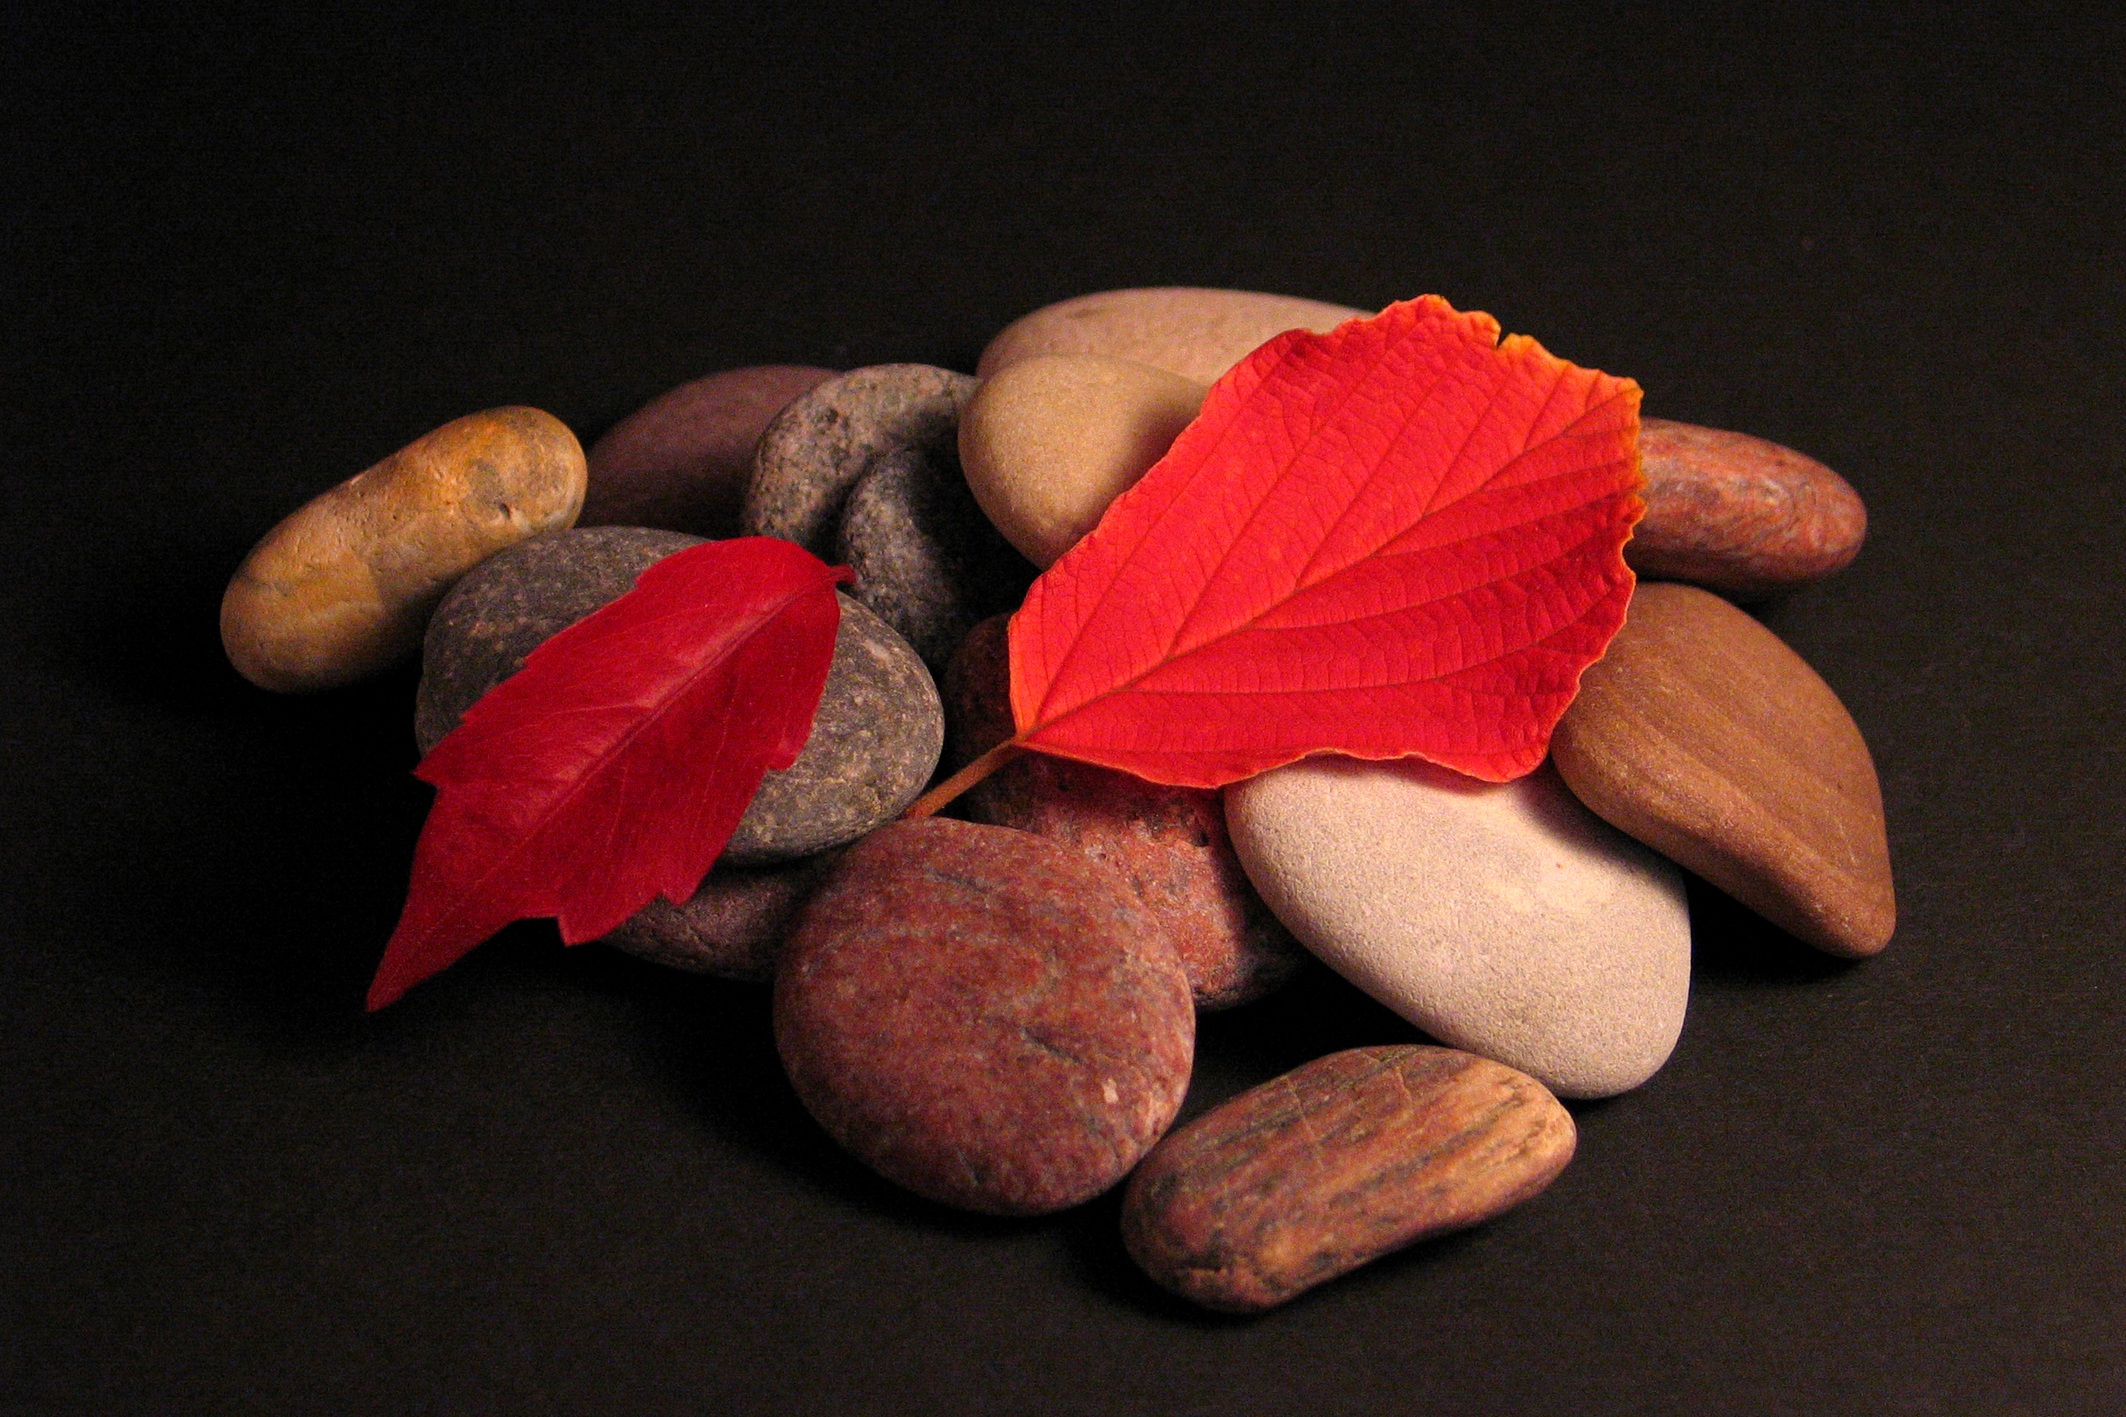
plant, leaf, flower, petal, heart, food, red, produce, color, autumn, close up, human body, autumn mood, leaves, stones, organ, fall color, leaves in the autumn, macro photography, flowering plant, land plant